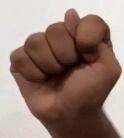
ASL sign: T